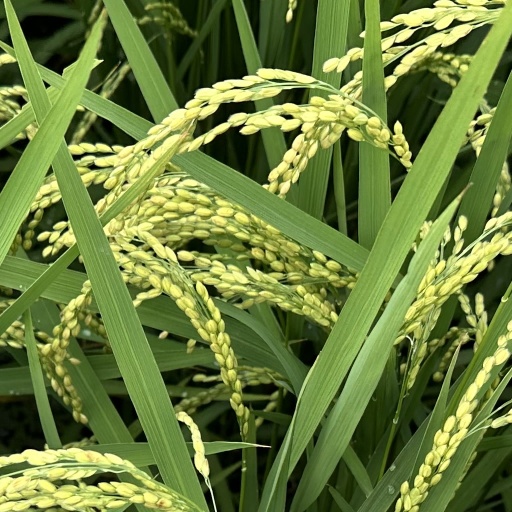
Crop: rice